Imagina of Isenburg-Limburg

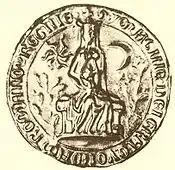
Seal of Imagina of Isenburg-Limburg

Imagina of Isenburg-Limburg (ca. 1255 – 29 September 1313?) was the Queen consort of Adolf of Nassau, King of Germany.